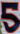
Number: 5